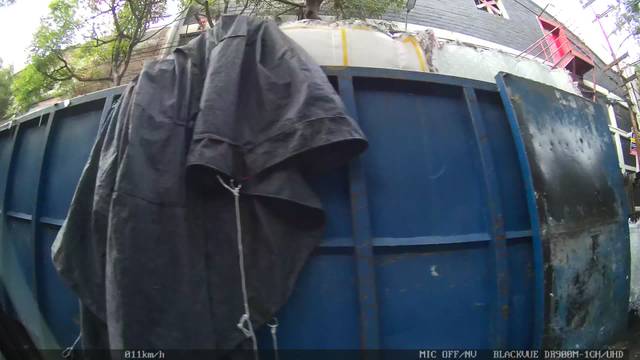
Region: Mexico
Coordinates: 19.461, -99.15